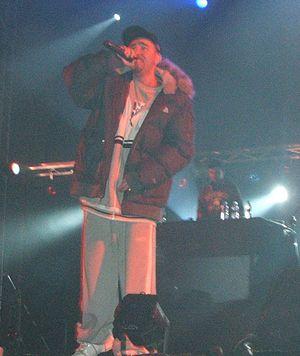
SFDK, sigle de Straight From Da Kranny, qui plus tard, sur décision du groupe, deviendra « Siempre Fuertes De Konciencia », est un groupe de hip-hop espagnol, originaire de Séville, formé par Zatu et Acción Sánchez.